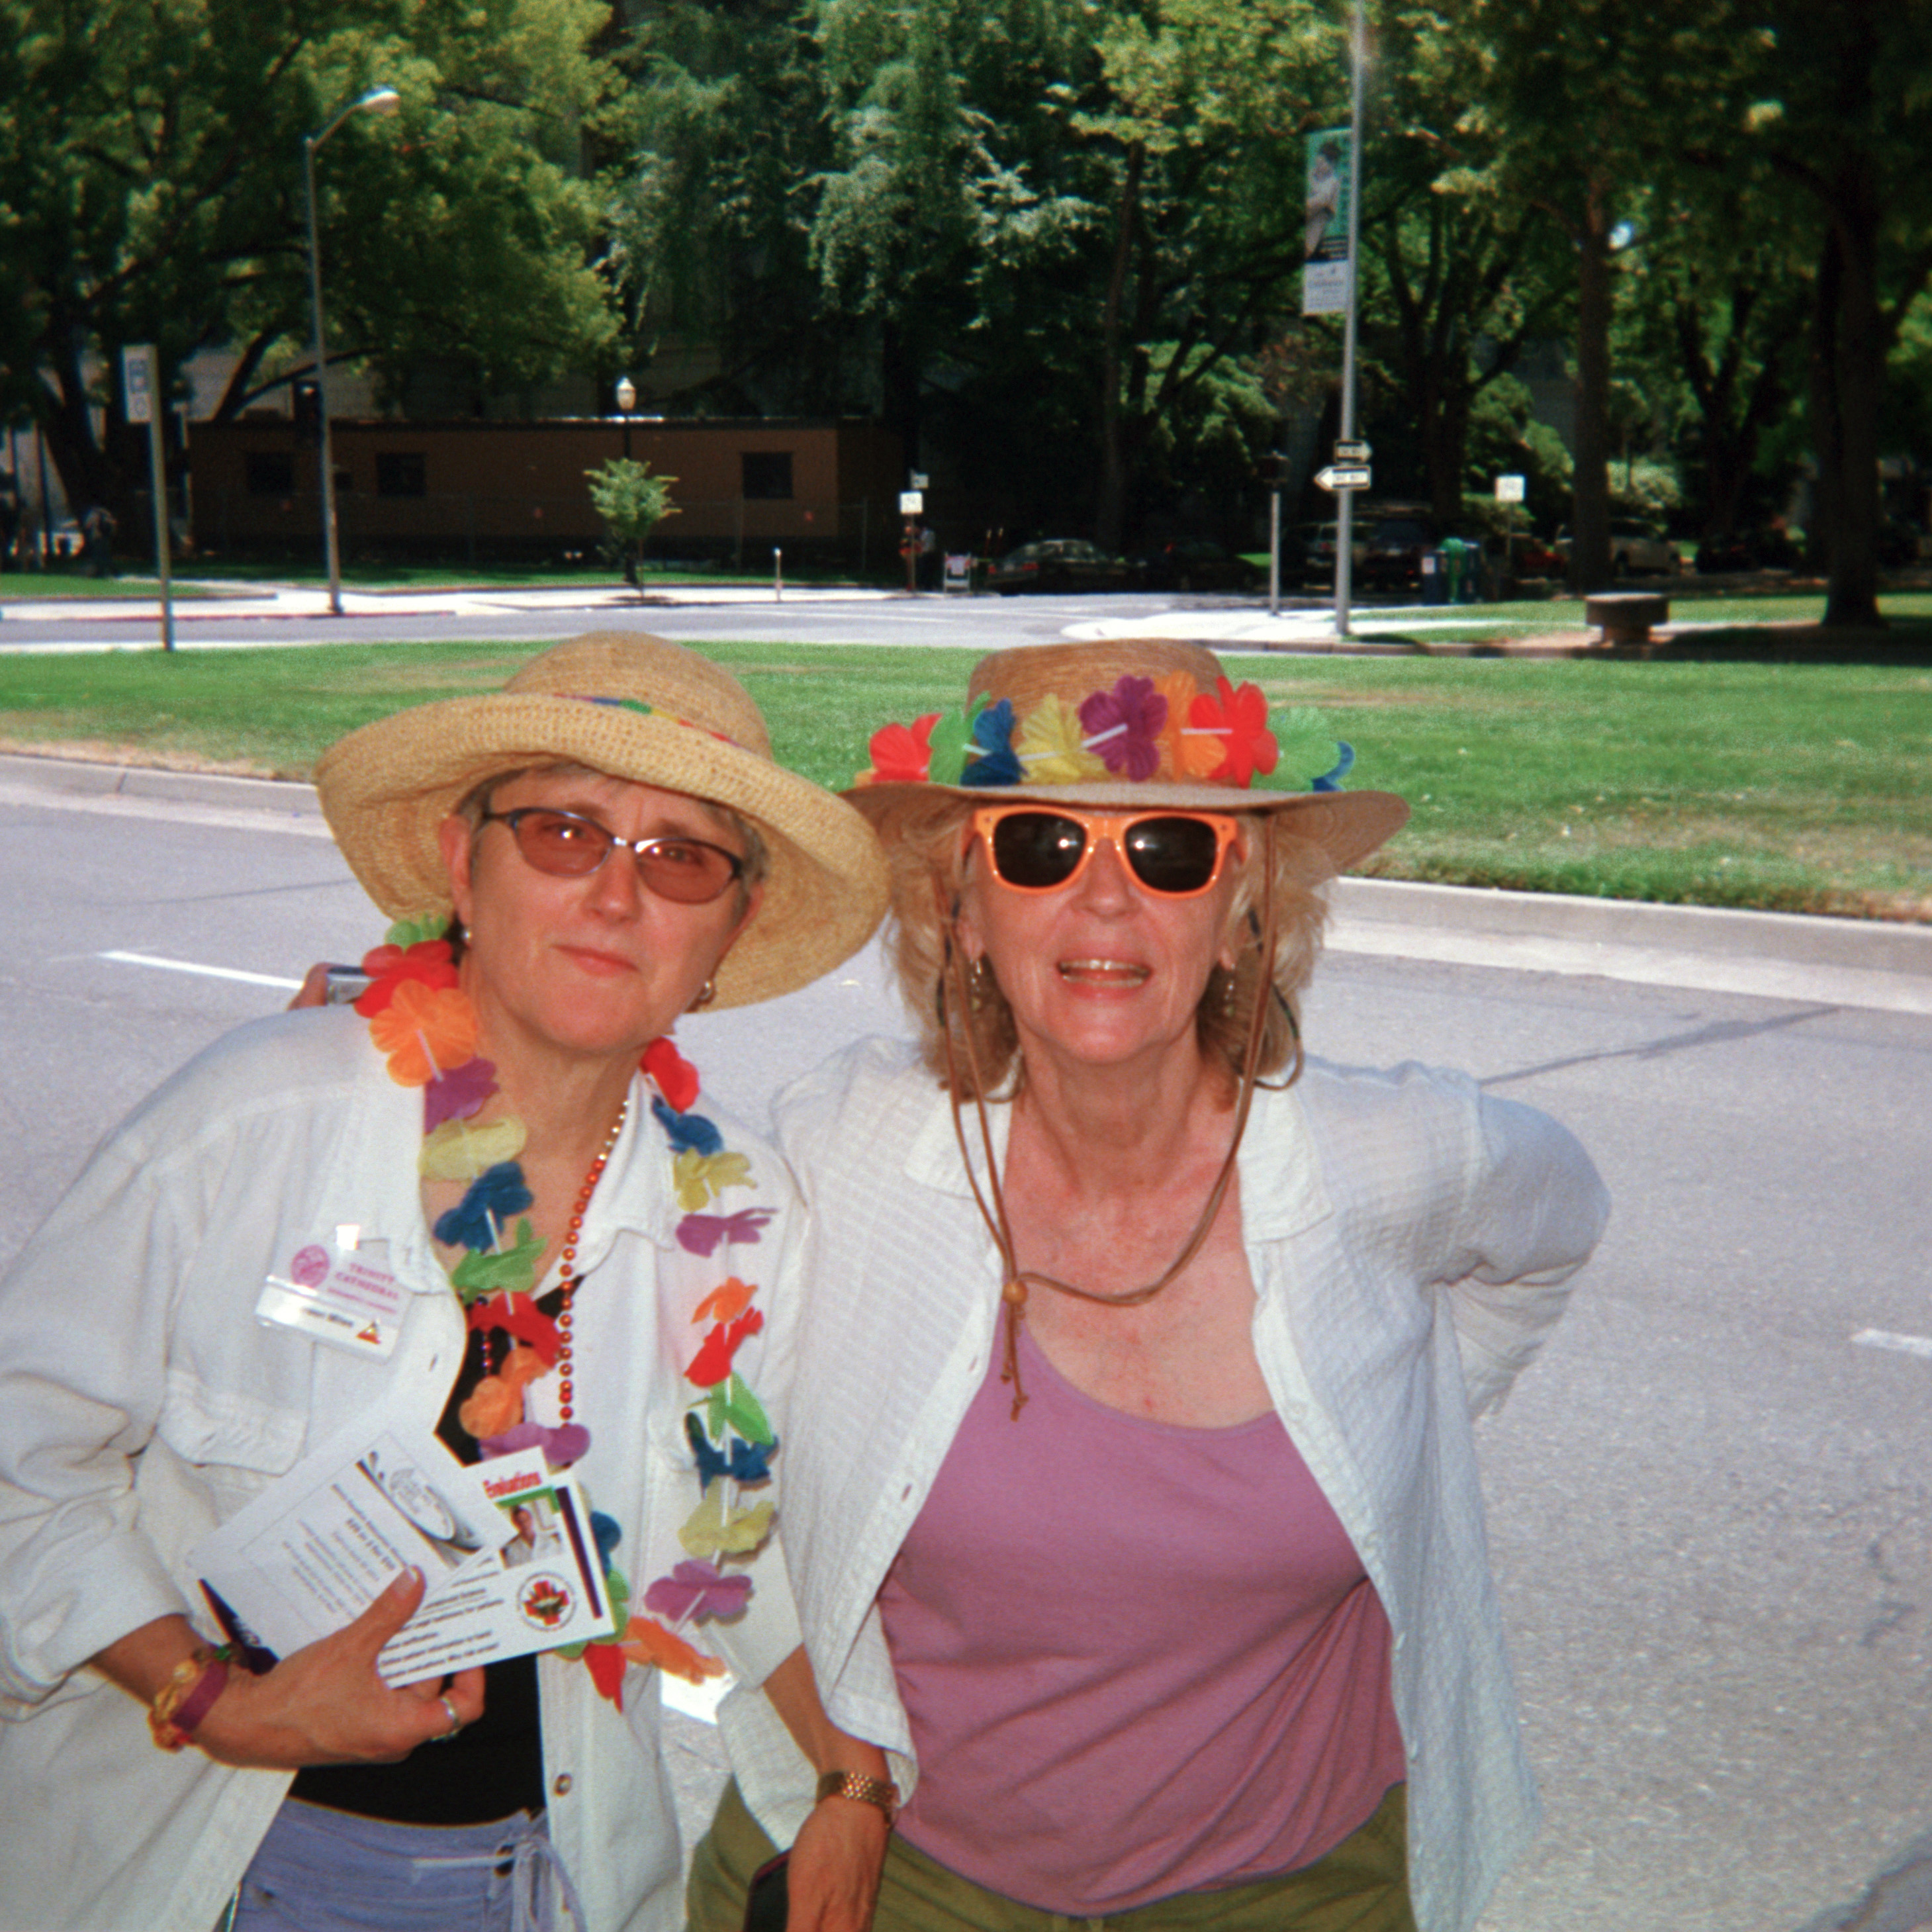
film, color, clothing, race, festival, konica, 126, day, kodak, costume, c41, instamatic, squareformat, cartridge, cartridgefilm, cnk4